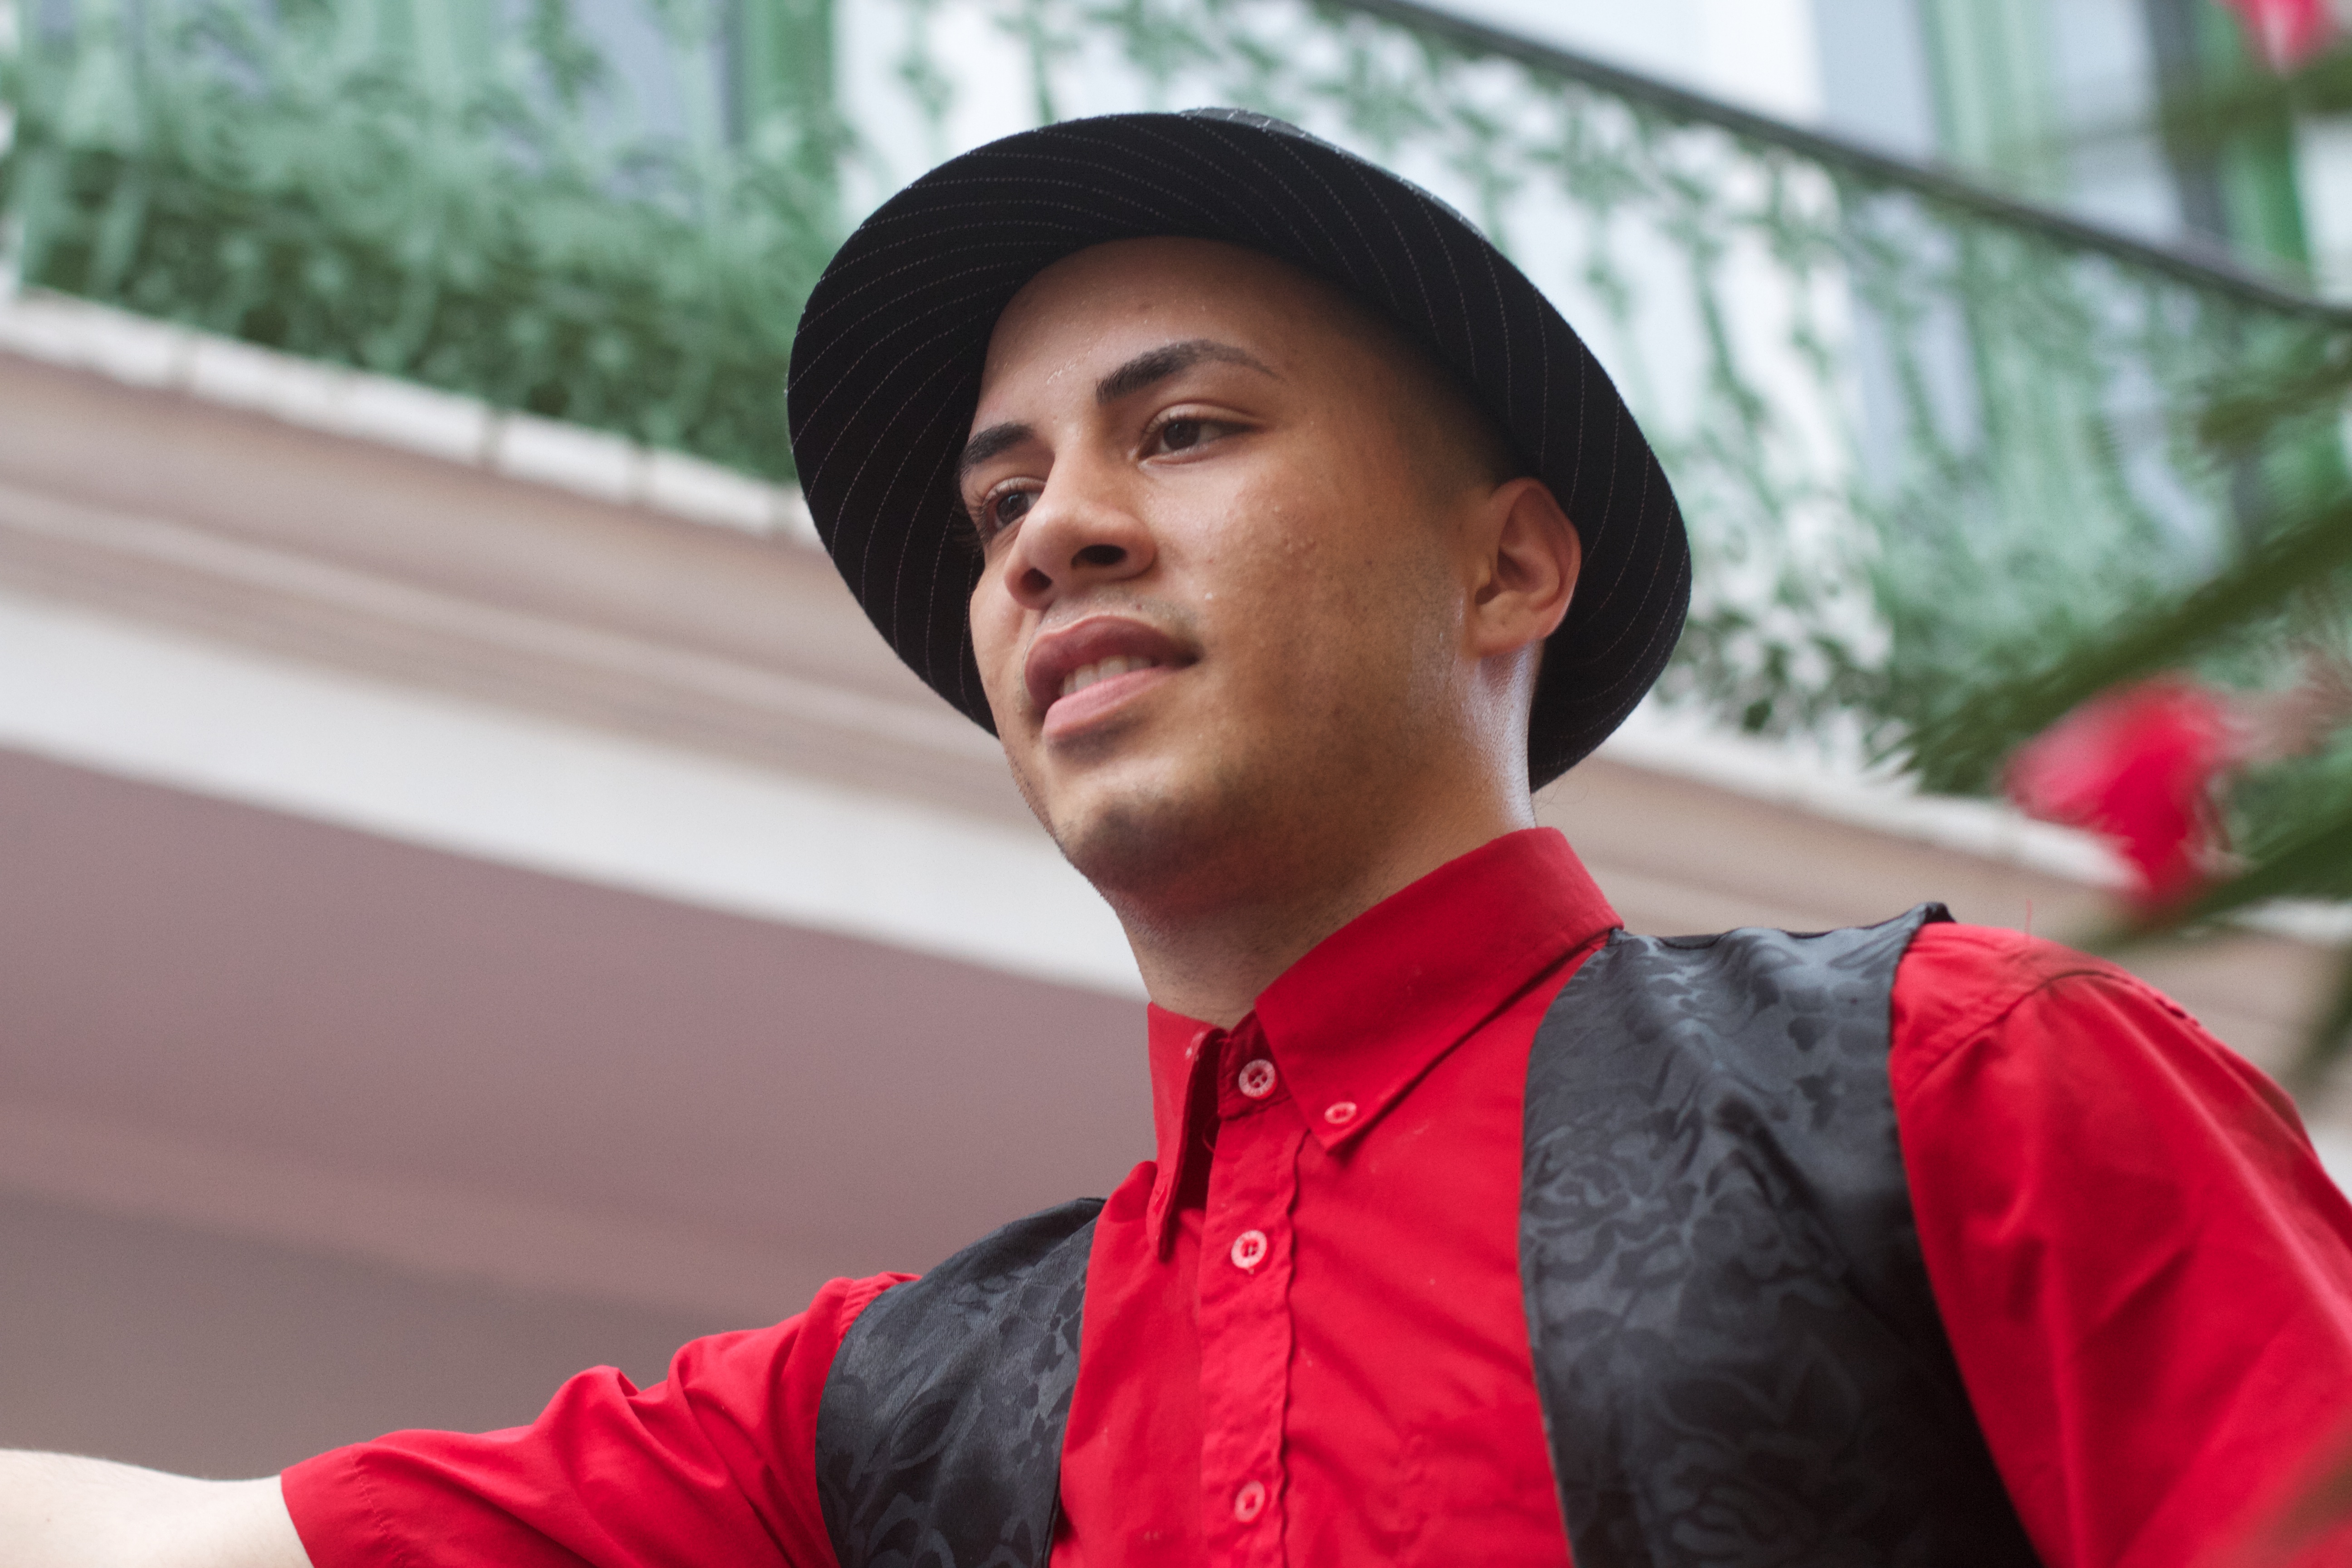
man, person, male, red, color, lady, cool image